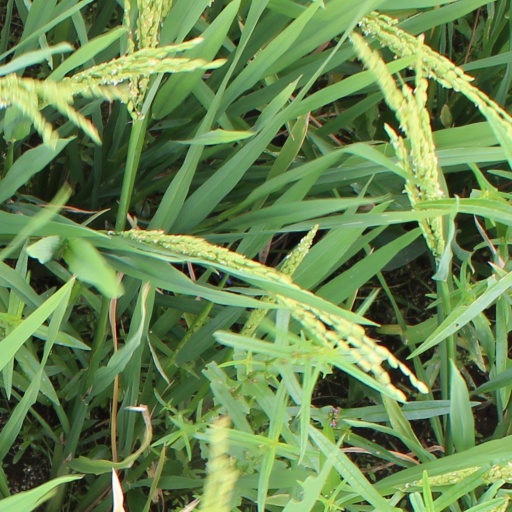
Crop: rice